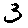
Label: 3